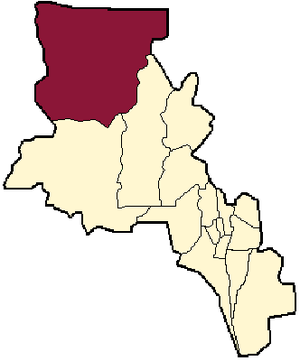
La petite ville d' Antofagasta de la Sierra en Argentine est le chef-lieu du département d'Antofagasta de la Sierra dans la province de Catamarca. Elle se trouve en pleine Cordillère des Andes, dans une zone géographique appelée Puna.